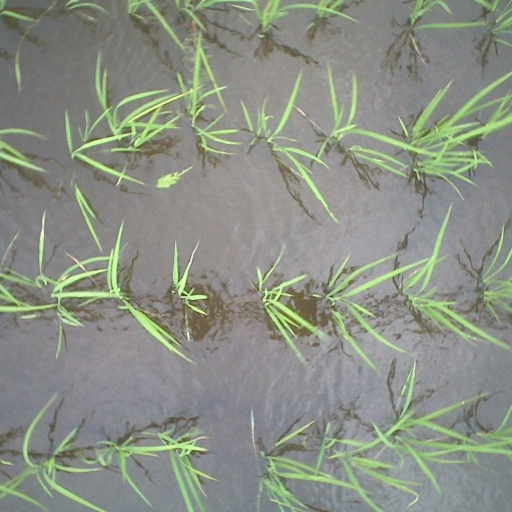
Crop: rice